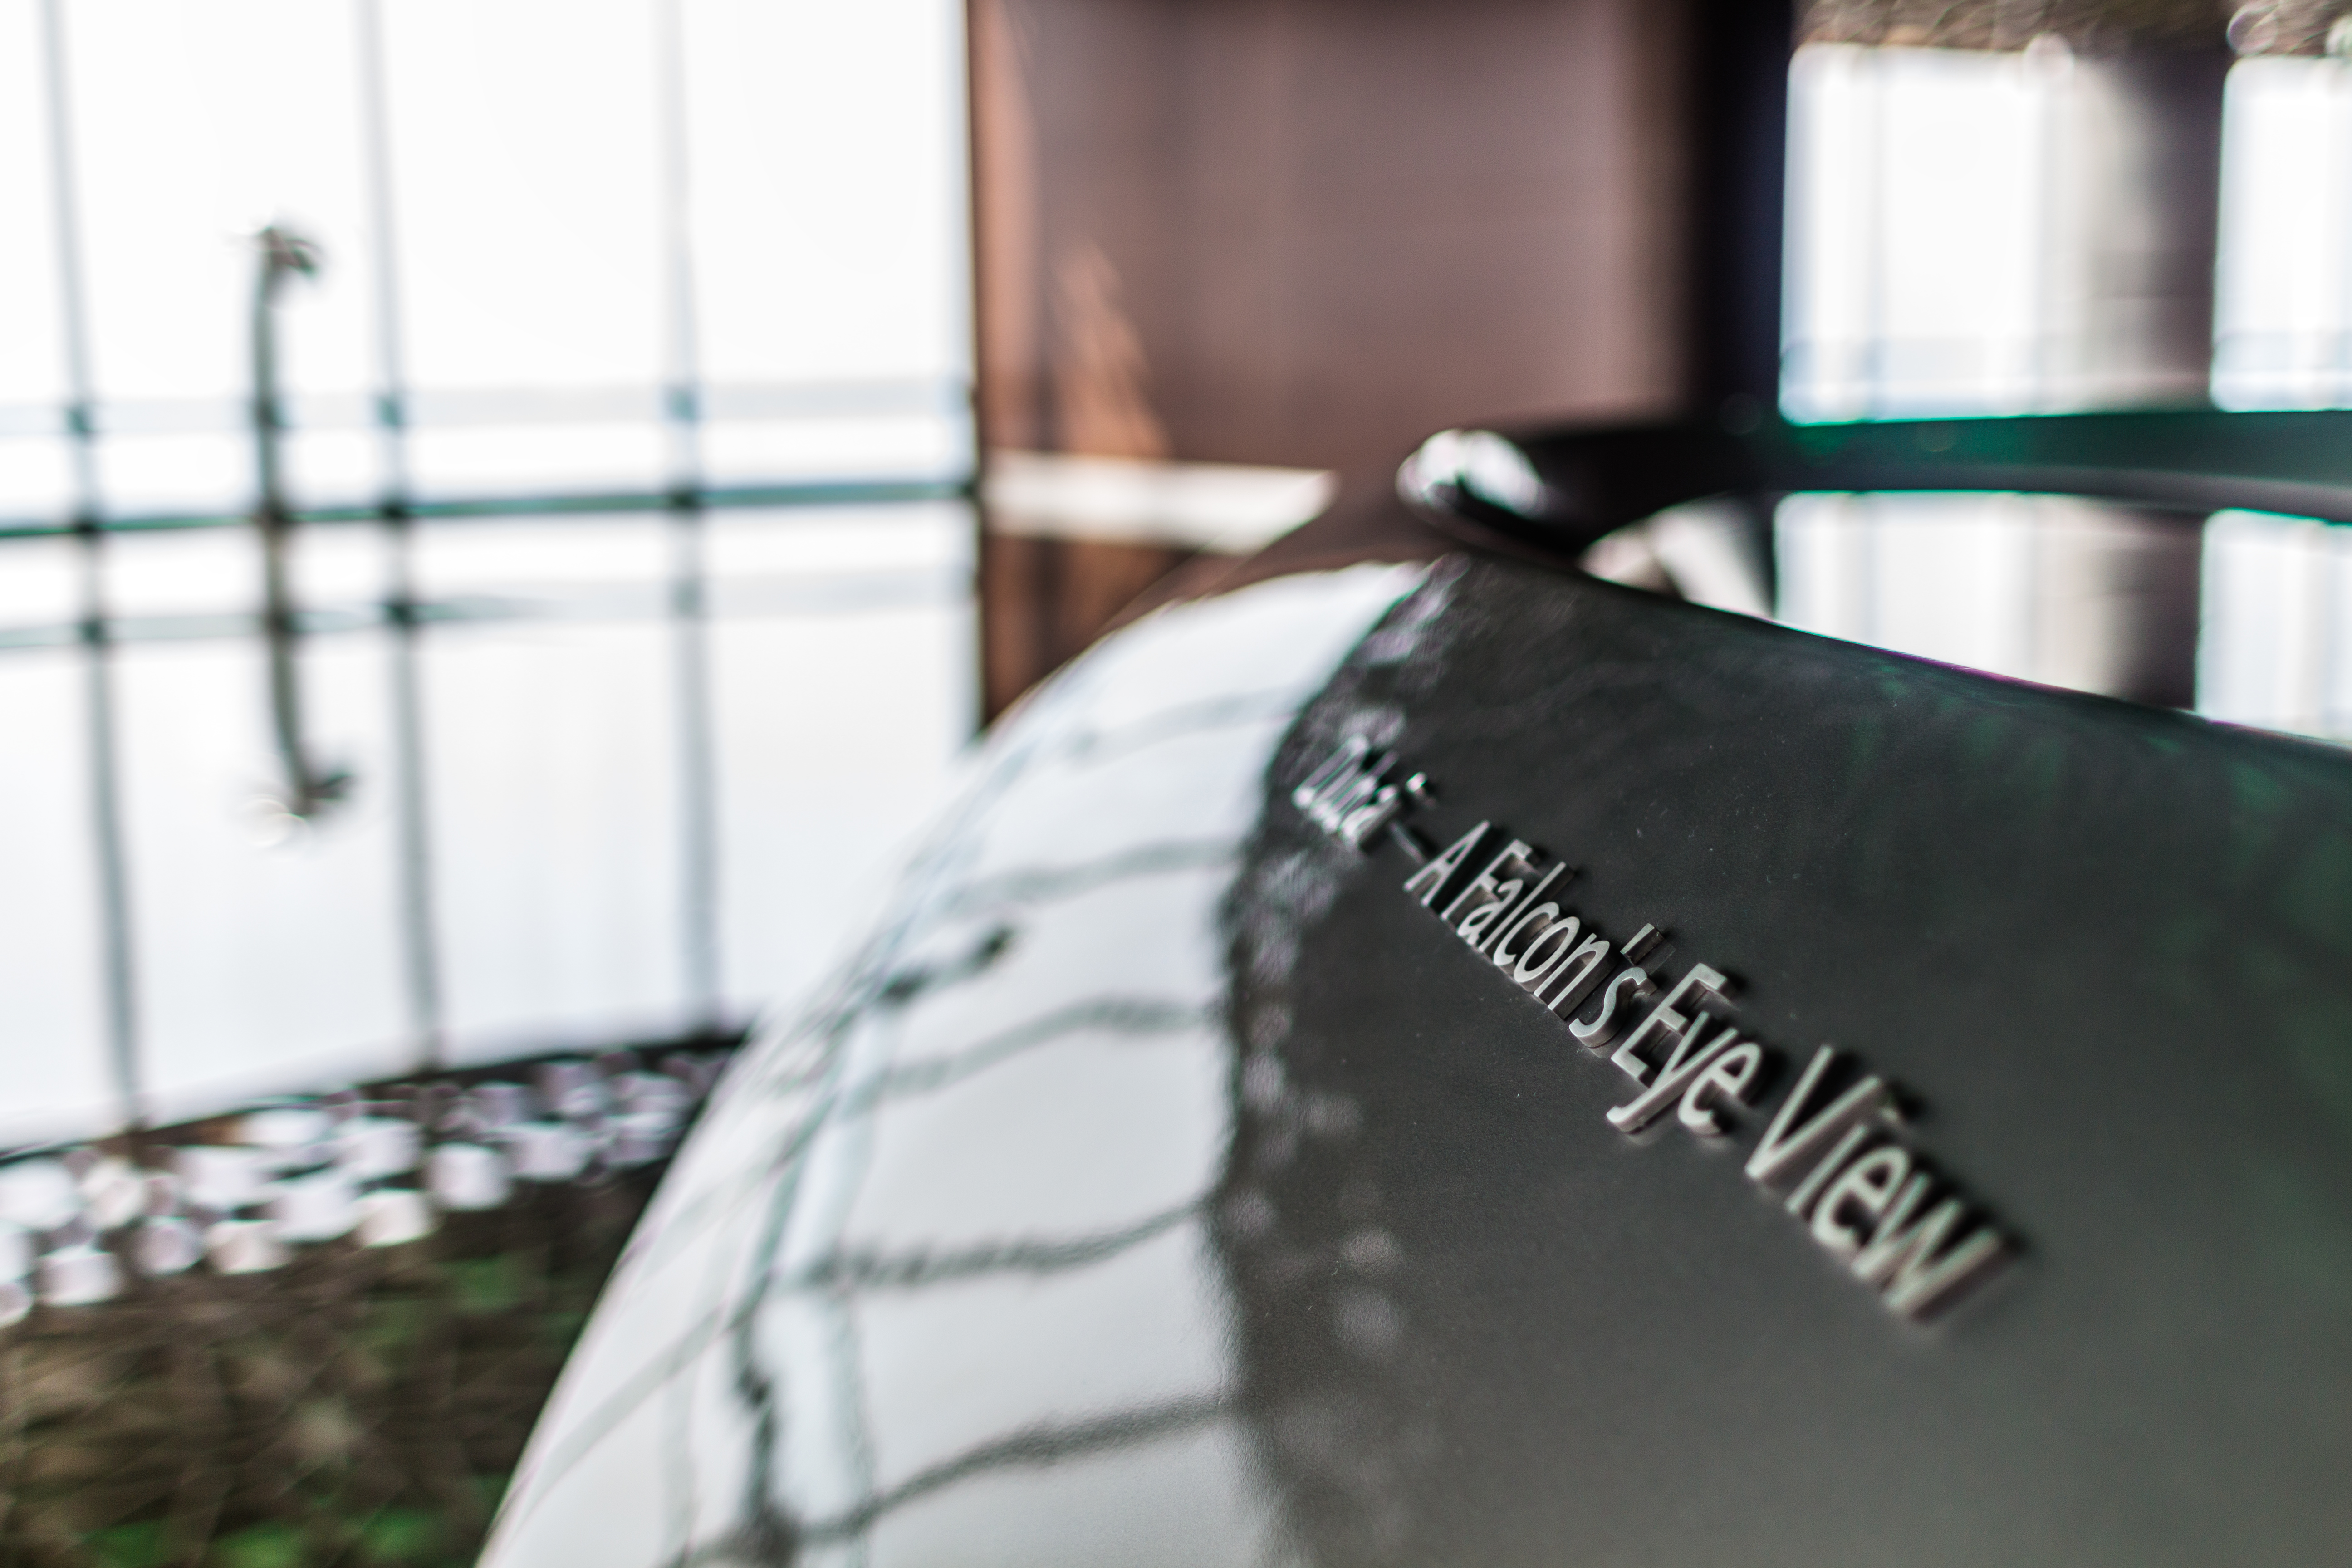
dubai, burj khalifa, detail, blur, falcon, lookout, design, font, architecture